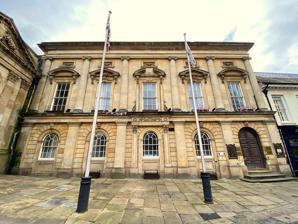
Building: County Hall, Northampton
Country: United Kingdom
Year built: 1845
County building in Northampton, Northamptonshire, England County Hall County Hall Location Northampton , Northamptonshire Coordinates 52°14′12″N 0°53′45″W / 52.2368°N 0.8959°W / 52.2368; -0.8959 Built 1845 Architect James Milne Listed Building – Grade II* Designated 9 December 1968 Reference no. 1039665 Location of County Hall in Northamptonshire The County Hall is a municipal facility on George Row in Northampton , Northamptonshire , England, which was the headquarters of Northamptonshire County Council until it was dissolved in 2021. It is a Grade II* listed building . The building is adjacent to the former Sessions House which is now used as a Tourist Information Centre. History The building is an 18th-century house which was rebuilt to a design by James Milne in 1845. Following the implementation of the Local Government Act 1888 , which established county councils in every county, it became the meeting place of Northamptonshire County Council . It was remodelled to a design by Edmund Law to accommodate a council chamber in 1890 and further altered to a design by Sir Aston Webb to create more meeting rooms in 1900. The design involved a symmetrical main frontage of five bays facing George Row; the four left hand bays contained round headed sash windows and right hand bay featured a wooden doorway; each of the bays was flanked by Tuscan order pilasters on the ground floor; there were five sash windows with alternating segmental and triangular pediments flanked by Ionic order half columns on the first floor. The principal rooms were the council chamber and a reception room known as the "Octagon room". 24 Guildhall Road, built in 1939 as County Offices. As the county council's responsibilities grew, it needed more office space than was available in County Hall. It acquired a former gaol (built 1791–1794) immediately south-east of the Sessions Room and County Hall, and converted that to be offices. In 1939 the council built a large neo-Georgian office building to the east of the old gaol, linked to the older buildings by corridors to the rear. The new building was called County Offices and had its main frontage onto Guildhall Road. It was designed by the county architect, George Henry Lewin, and was faced in Ketton stone . The county council was granted a coat of arms whilst the building was under construction, and the arms were carved into the stonework above the main doorway. The outbreak of the Second World War meant that no official opening ceremony was held for the County Offices. The county council's administrative responsibilities continued to grow, and by the early 21st century its offices were spread across some twelve buildings around the town. In 2013, it decided to procure a single administration centre in which council officers and their departments would be co-located on a derelict site just south of County Hall. The new building was named "One Angel Square". The building was designed by BDP , built by Galliford Try at a cost of £53 million and officially opened by the Secretary of State for Housing, Communities and Local Government , Sajid Javid , in October 2017. The county council subsequently announced the sale and lease back of One Angel Square to Canada Life Investments , in order to raise funds for the provision of services, in February 2018. One Angel Square, 4 Angel Street, Northampton The county council announced in June 2018 that it was considering selling County Hall but the proposed transaction was subsequently abandoned. The county council continued to use the council chamber at County Hall for meetings until the council was abolished in March 2021. References